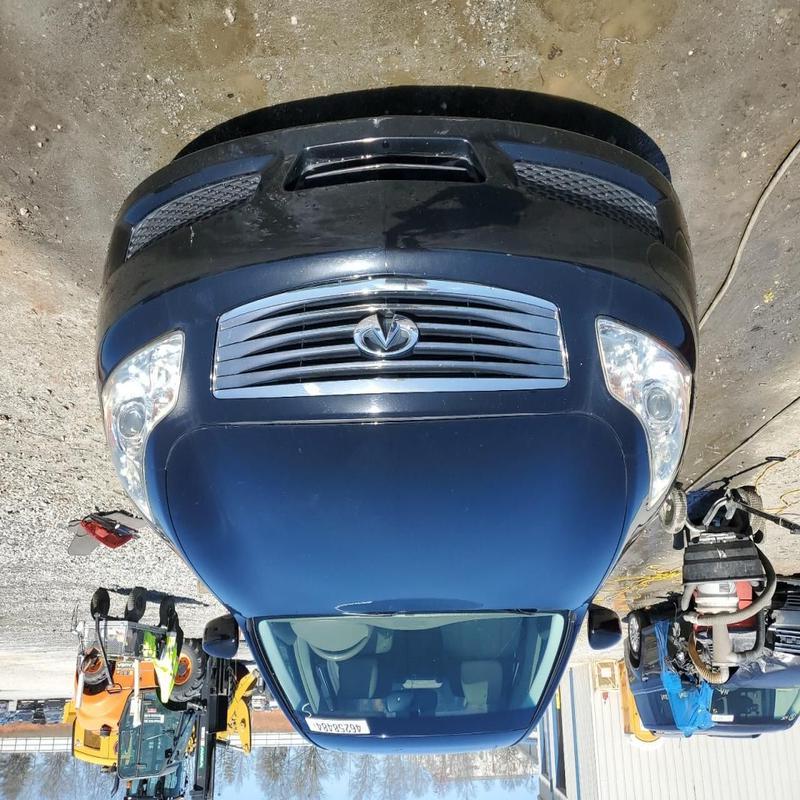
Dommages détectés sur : capot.
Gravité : mineur